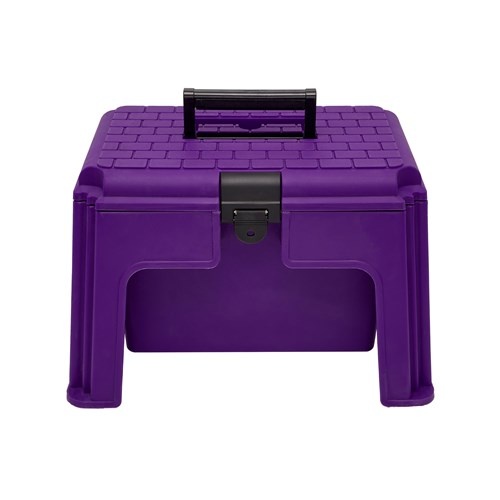
STEP-UP TACK BOX
.csE4B0C6C{11pt;font-weight:normal;color:#000000;font-style:normal;margin:0pt 0pt 0pt 0pt;text-align:left;line-height:1.15;list-style-type:disc;Arial} .cs13DCAC4{text-align:left;margin:12pt 0pt 12pt 0pt;line-height:1.15;text-indent:0pt} .cs95B300B{11pt;font-weight:normal;color:#000000;font-style:normal;Calibri;} .cs3388614{text-align:left;margin:0pt 0pt 10pt 0pt;line-height:1.15;text-indent:0pt} .cs75B323B{11pt;font-weight:bold;color:#000000;font-style:normal;Calibri;} Step-Up Tack Box This tack box is a versatile storage solution made from high-density PVC. It can be used as a step for grooming or a seat for painting hooves. Inside, it includes two removable trays—one deep and one shallow—for organizing grooming tools. The box also features a secure hasp-style latch and a fold-down handle for easy transport. Dimensions: Width: 47cm Depth: 33cm Height: 30cm
Brand: Bedwells Feedbarn
Category: Sporting Goods > Outdoor Recreation > Equestrian > Horse Tack Accessories > Horse Tack Boxes